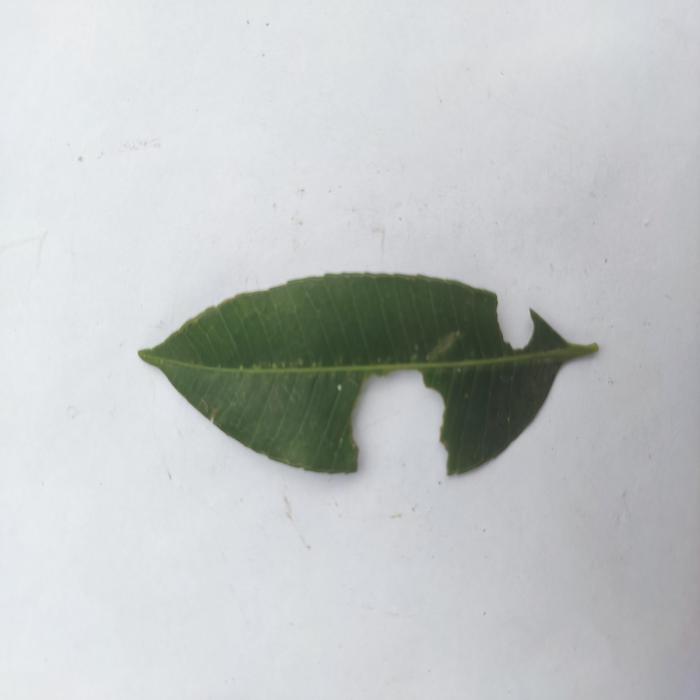
Crop: Hog Plum
Leaf condition: Caterpillars_Infestation